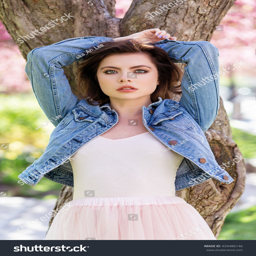
beautiful young girl in a tulle skirt and denim jacket standing leaning on a tree with her arms up , looking at camera